Stripe-faced wood quail

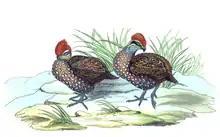
"O. balliviani" in "Iconographia Zoologica".

The stripe-faced wood quail is long. Males are estimated to weigh and females . The male has a brown face with a patch of bare red skin around the eye and a black line under it. The crown and crest are chestnut with a buff border. The back and rump are brown with black vermiculation. The throat is buff with white streaks and the breast and belly are brown with white diamond-shaped spots. The female is similar, but is paler brown above and more rufous below.